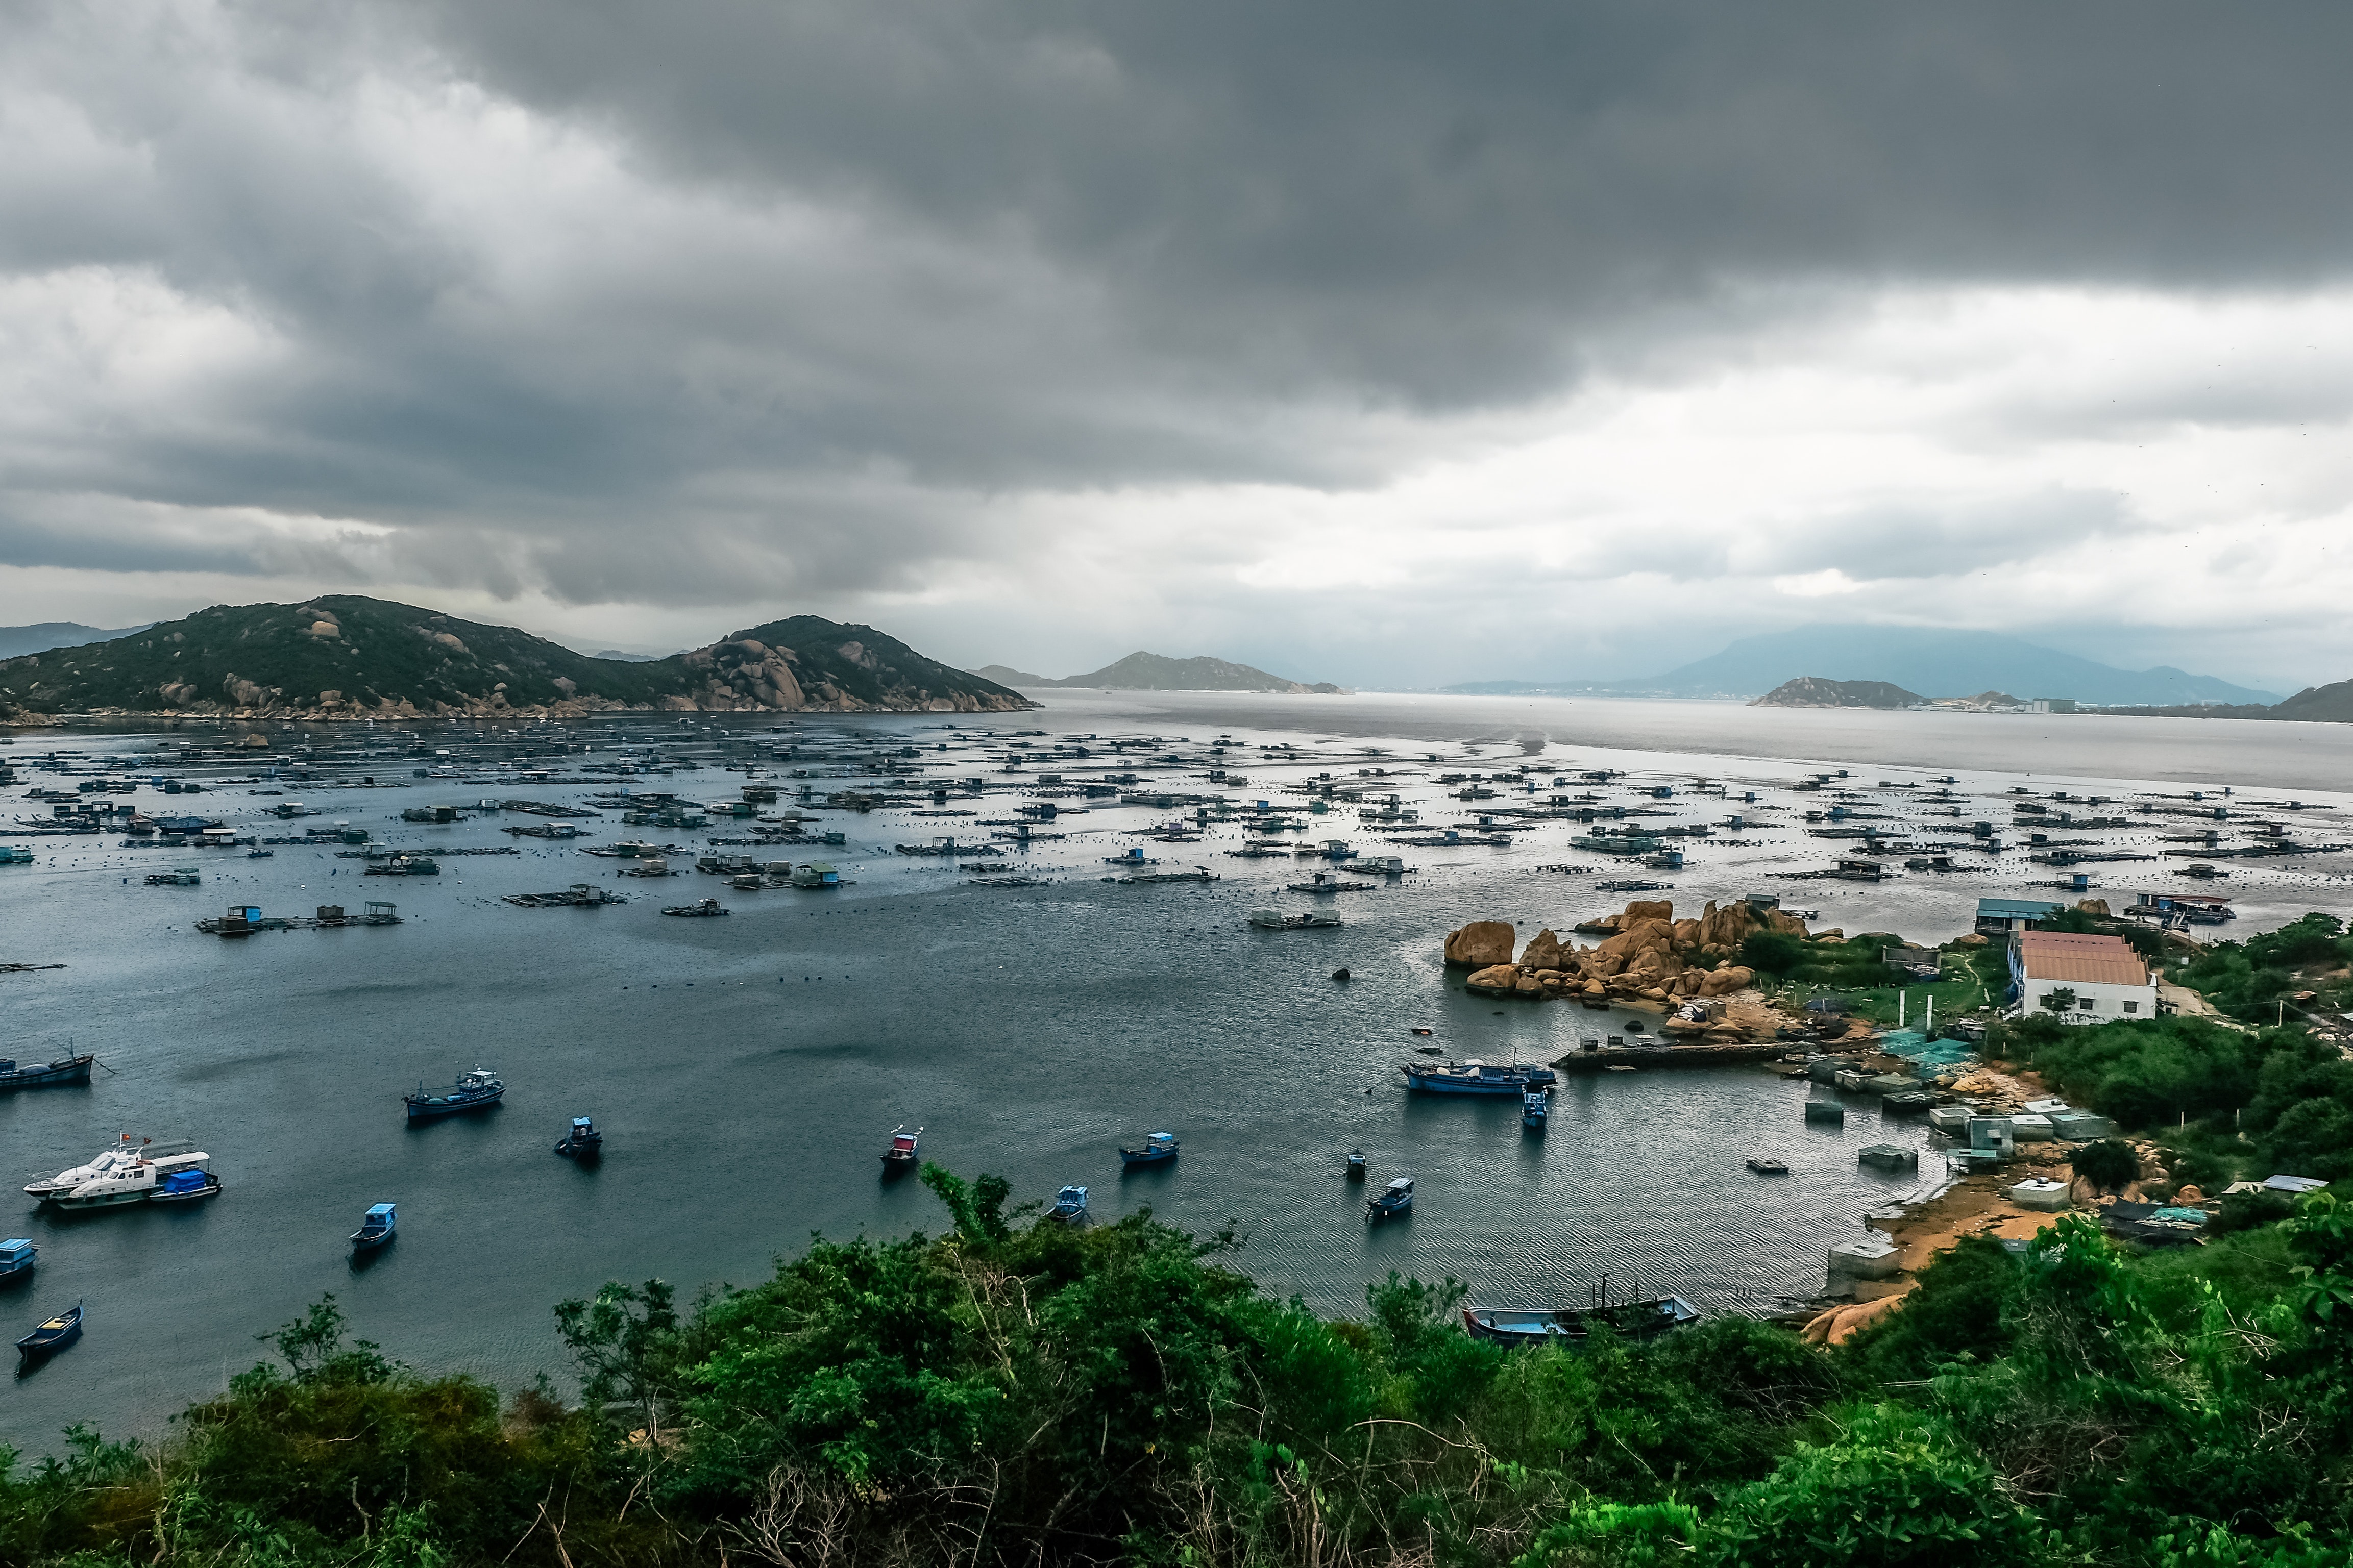
sky, cloud, sea, water, body of water, coast, loch, shore, ocean, highland, bay, coastal and oceanic landforms, tree, inlet, lake, landscape, lake district, fjord, mountain, horizon, meteorological phenomenon, cove, bank, calm, boat